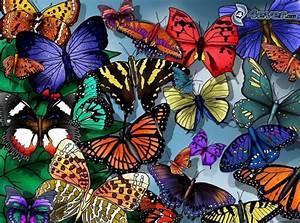
butterfly